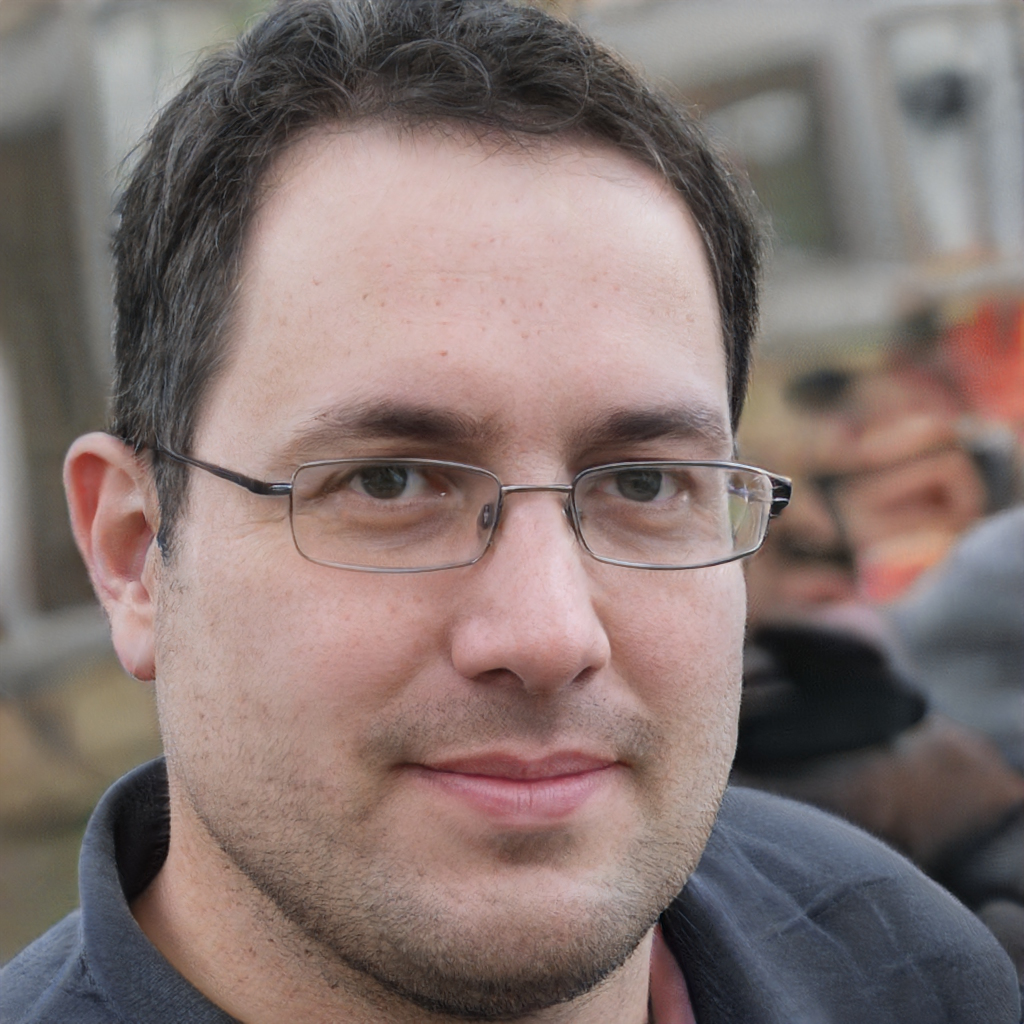
Gender: Male